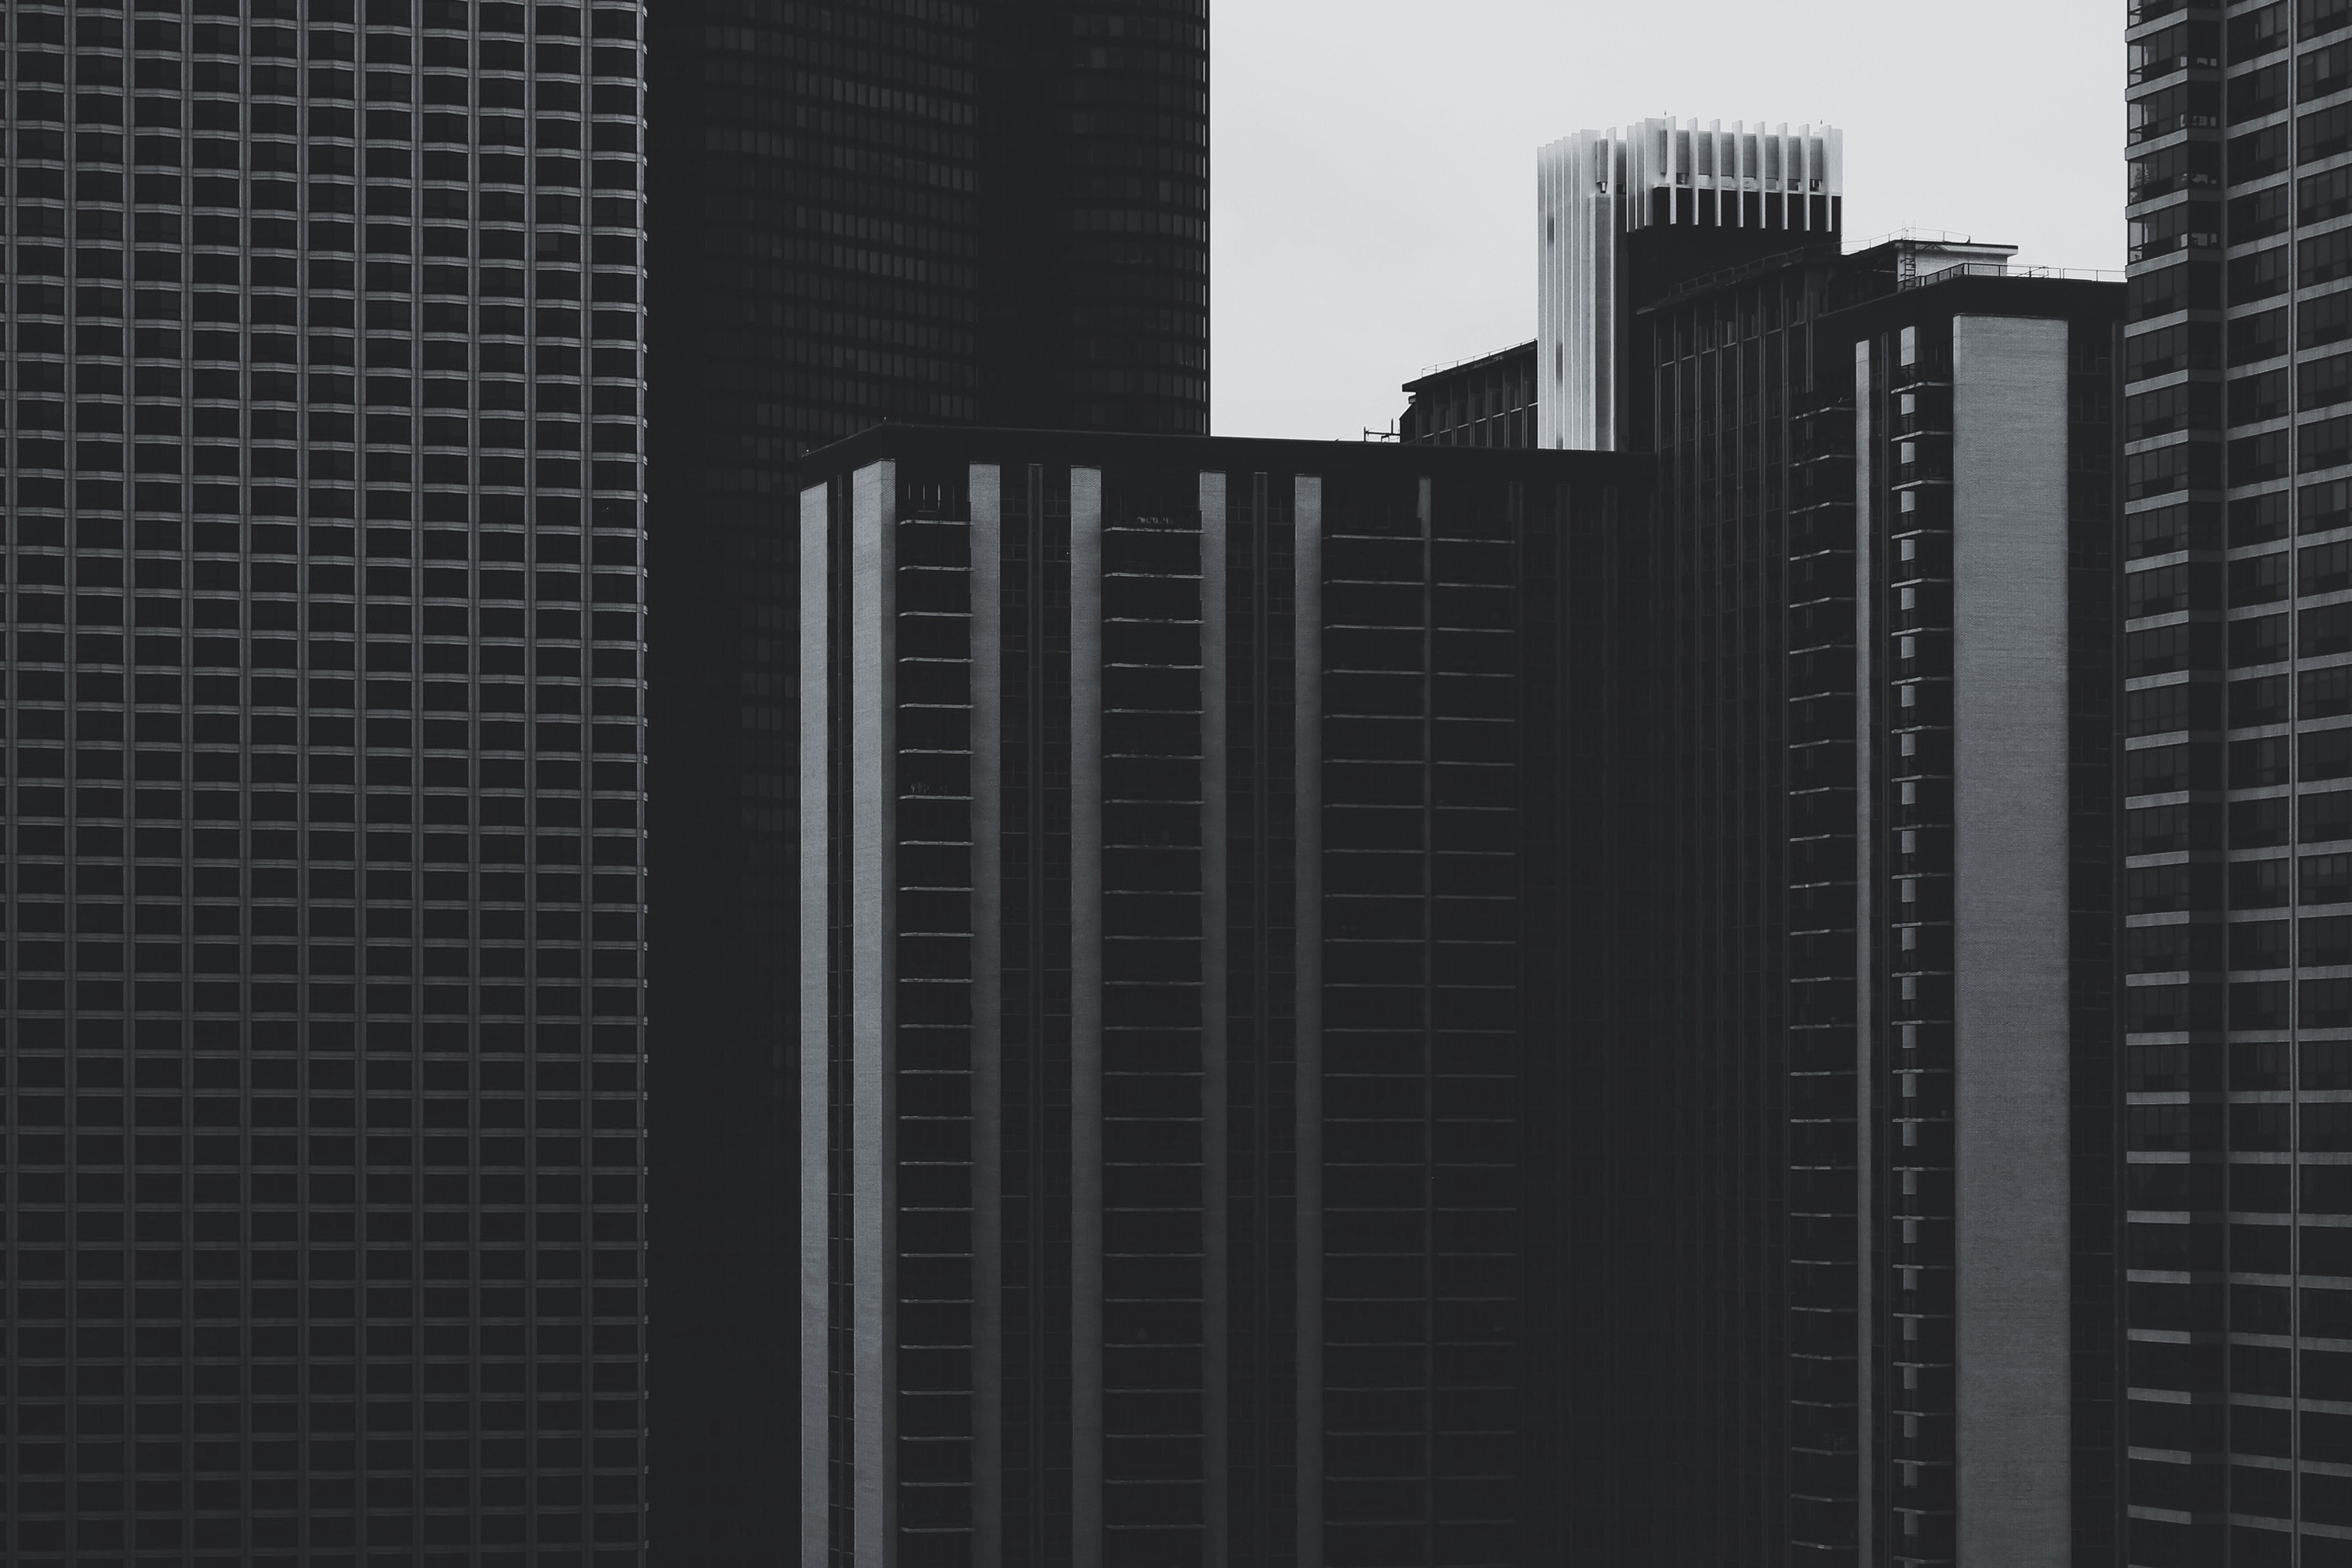
black and white, architecture, skyline, window, building, skyscraper, line, black, monochrome, apartment, tower block, symmetry, metropolis, monochrome photography